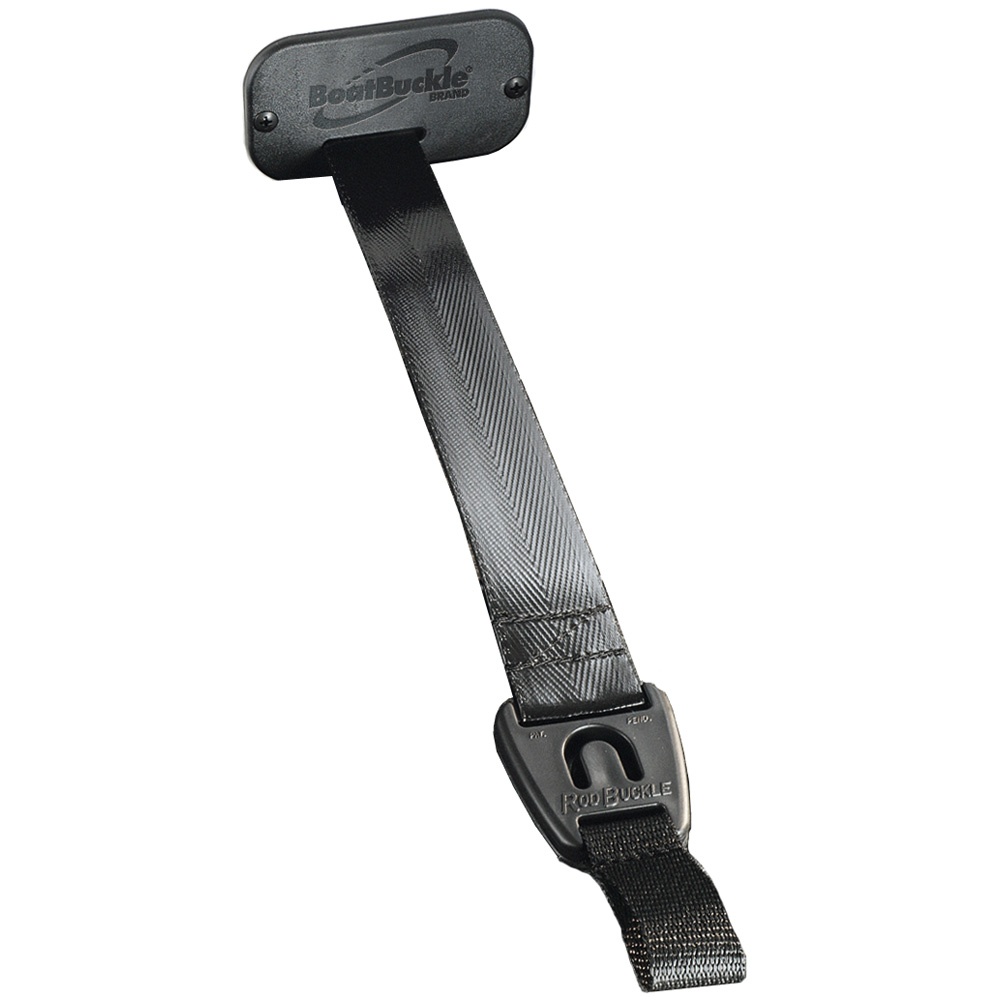
BoatBuckle RodBuckle Gunwale/Deck Mount [F14200]
BoatBuckle RodBuckle Gunwale/Deck Mount Designed by fishermen for fishermen, the RodBuckle Retractable Rod Hold-Down System is the most attractive and functional rod hold-down system on the market for deck style fishing boats. The self-retracting polyester strap extends a full 24 inches and securely locks into position on the deck. The PVC extrusion coated strap grips rods and resists hook penetration. When not in use, it neatly retracts out of the way. Easy installation with mounting template included. Product Info: Item No.: F14200 Length: 24" UOM: Each Package: Clam Specifications: Length (Feet): 2' Diameter (Inches): 1.5" Box Dimensions: 2"H x 6"W x 10"L WT: 1.3 lbs UPC: 079111142008 .embed-container { position: relative; padding-bottom: 56.25%; height: 0; overflow: hidden; max-width: 100%; } .embed-container iframe, .embed-container object, .embed-container embed { position: absolute; top: 0; left: 0; width: 100%; height: 100%; } .embed-container { position: relative; padding-bottom: 56.25%; height: 0; overflow: hidden; max-width: 100%; } .embed-container iframe, .embed-container object, .embed-container embed { position: absolute; top: 0; left: 0; width: 100%; height: 100%; } .embed-container { position: relative; padding-bottom: 56.25%; height: 0; overflow: hidden; max-width: 100%; } .embed-container iframe, .embed-container object, .embed-container embed { position: absolute; top: 0; left: 0; width: 100%; height: 100%; }
Brand: BoatBuckle
Category: Vehicles & Parts > Vehicle Parts & Accessories > Vehicle Storage & Cargo > Motor Vehicle Carrying Racks > Vehicle Fishing Rod Racks